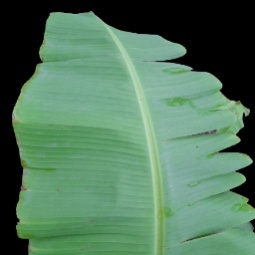
Label: Boron